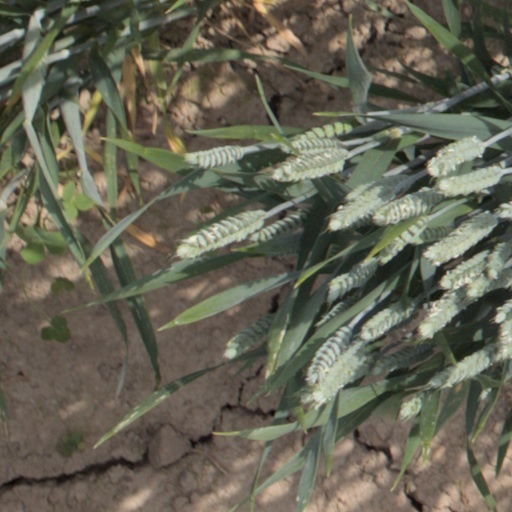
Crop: wheat